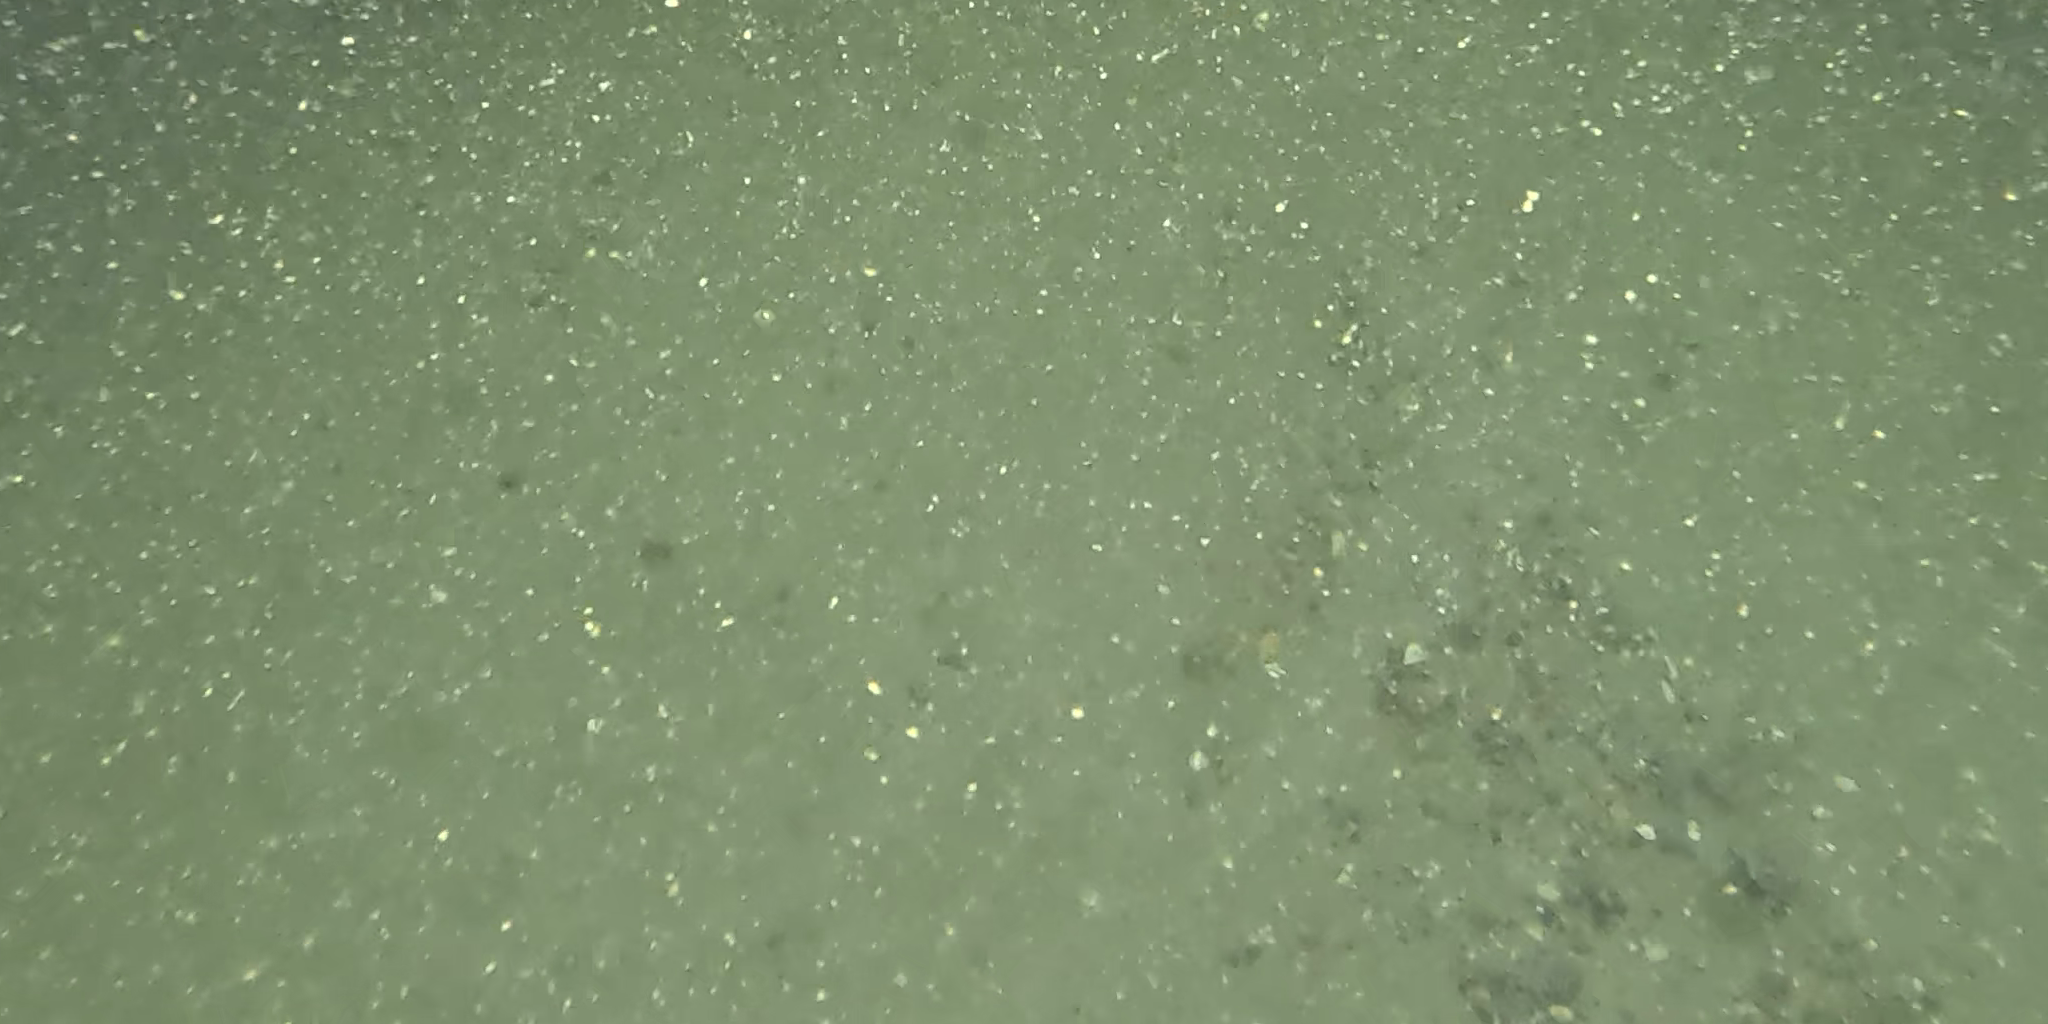
Seabed habitat: sand